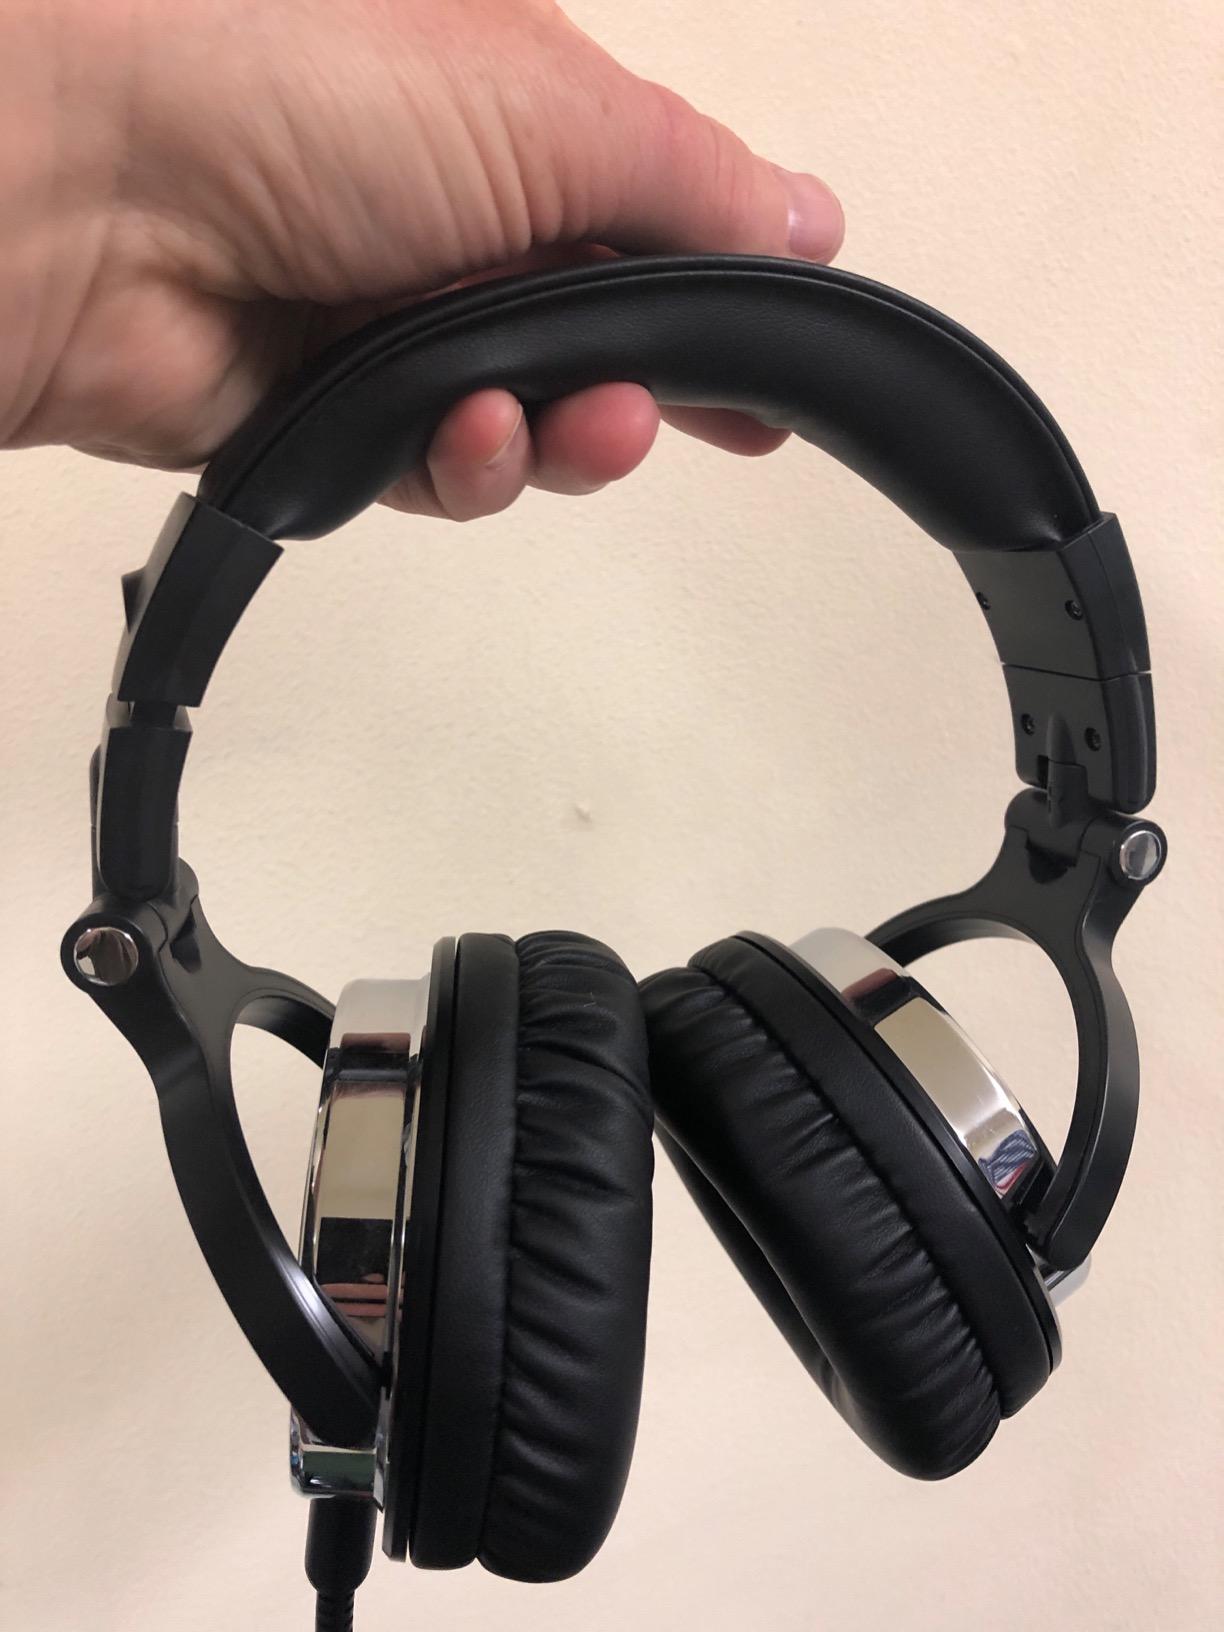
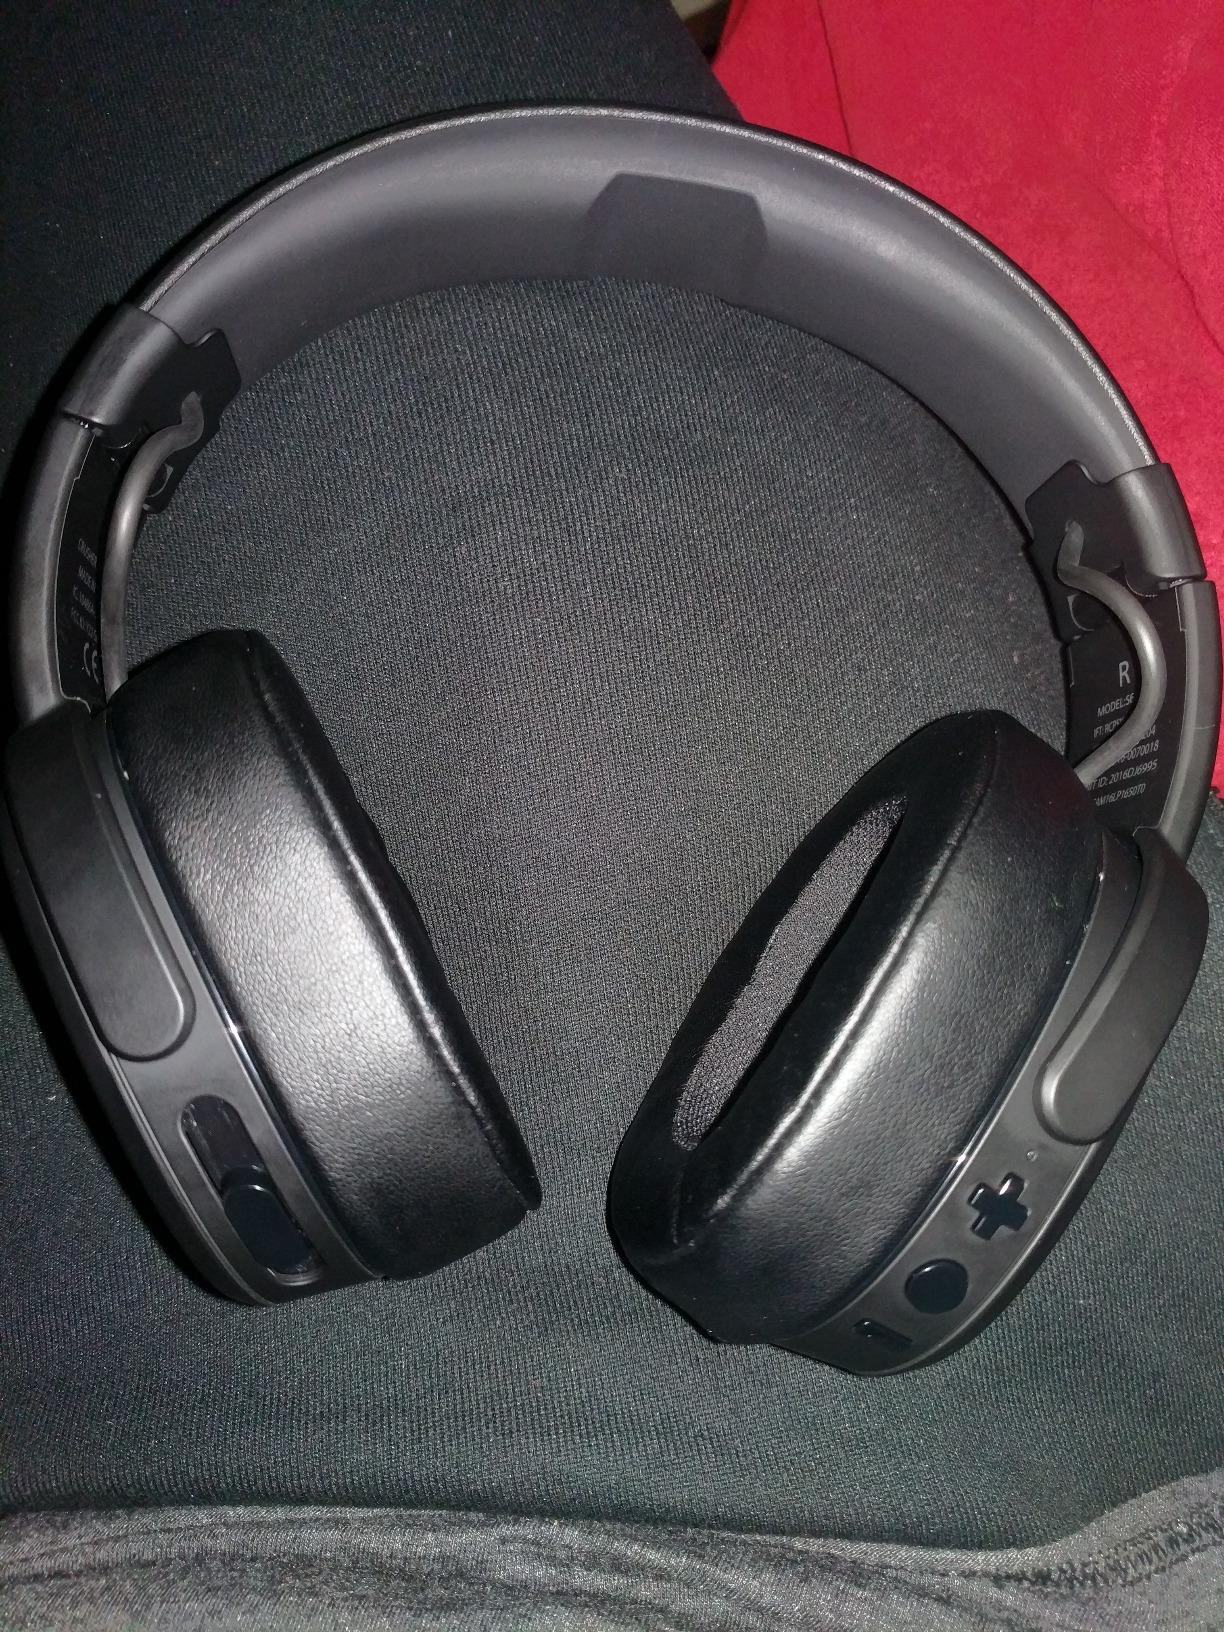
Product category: headphones
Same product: no